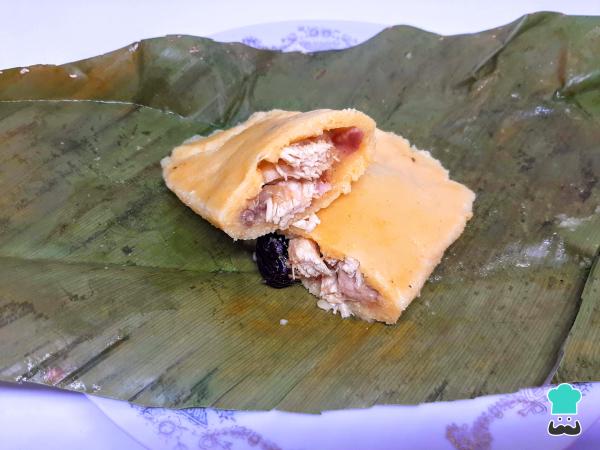
7Disfruta calientes las hallacas navideñas y cuéntanos en los comentarios qué te ha parecido esta receta venezolana.